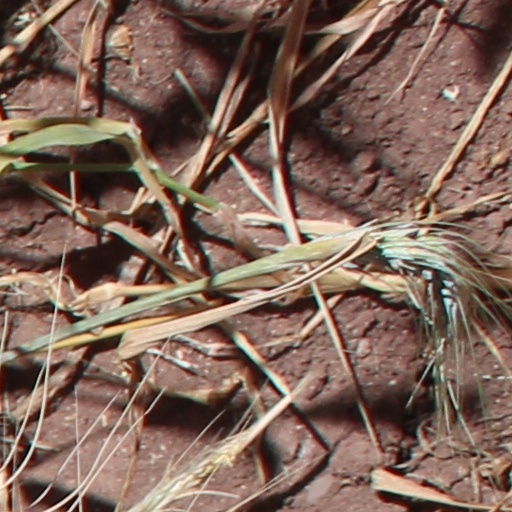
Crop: wheat